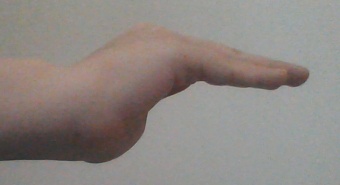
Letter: haa